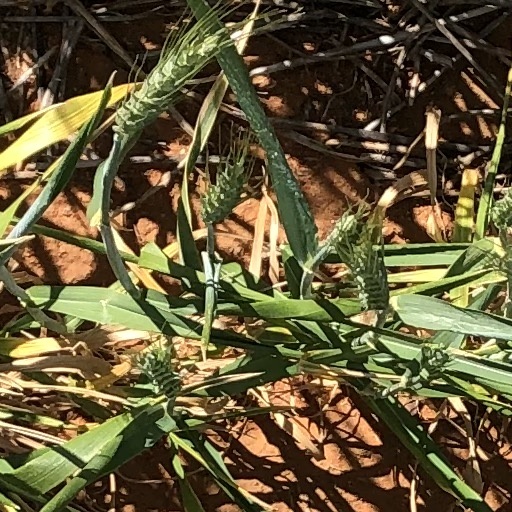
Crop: wheat